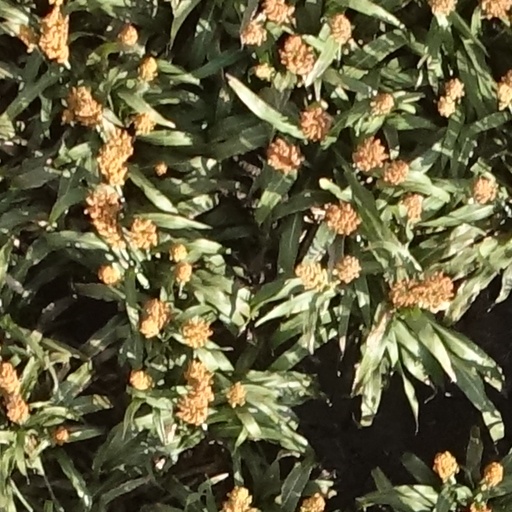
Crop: sorghum